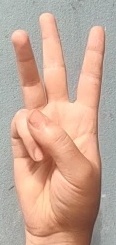
ASL sign: W